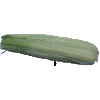
Label: Corn Husk 1